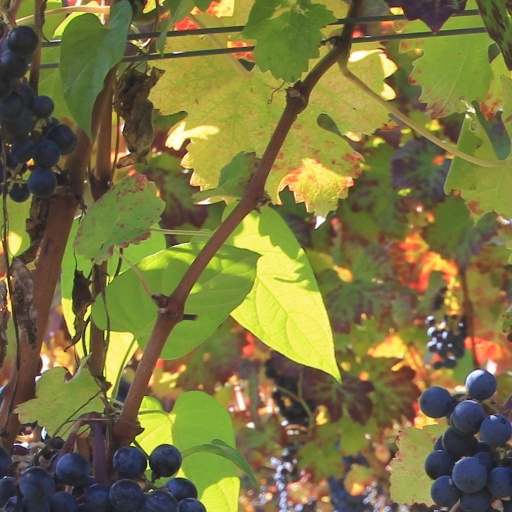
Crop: grape